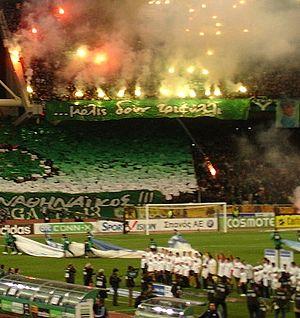
Supporters du Panathinaikos lors d'un match contre l'AEK Athènes au cours de la saison 2009-10 du championnat grec de football Ελληνικά: Οπαδοί του Παναθηναϊκού στη διάρκεια αγώνα ενάντια στην ΑΕΚ για την σεζόν 2009-10 του Ελληνικού Πρωταθλήματος